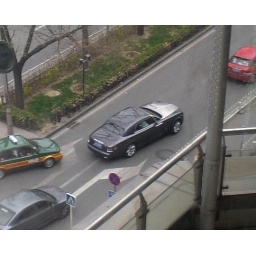
rolls royce coupe in beijing , spotted by my wife while eating beijing duck